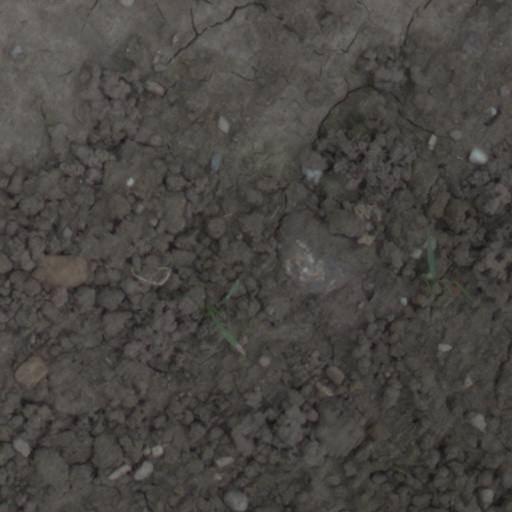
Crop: wheat